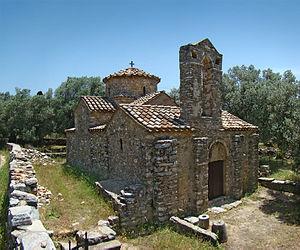
Église Agios Georgios Diasoritis, Chalkio, Naxos, Grèce.